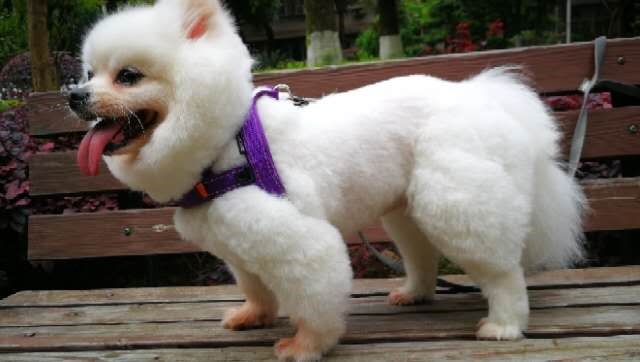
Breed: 1936-n000005-Pomeranian